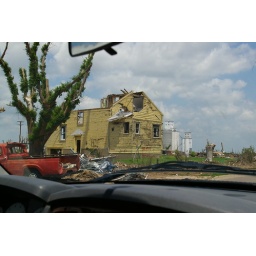
Typical house in Greensburg - as well as trees